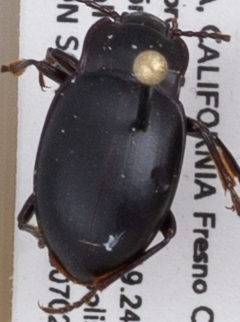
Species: Metrius contractus
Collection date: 2018-07-02
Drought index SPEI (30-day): -0.884
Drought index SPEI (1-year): -0.32
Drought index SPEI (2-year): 0.8